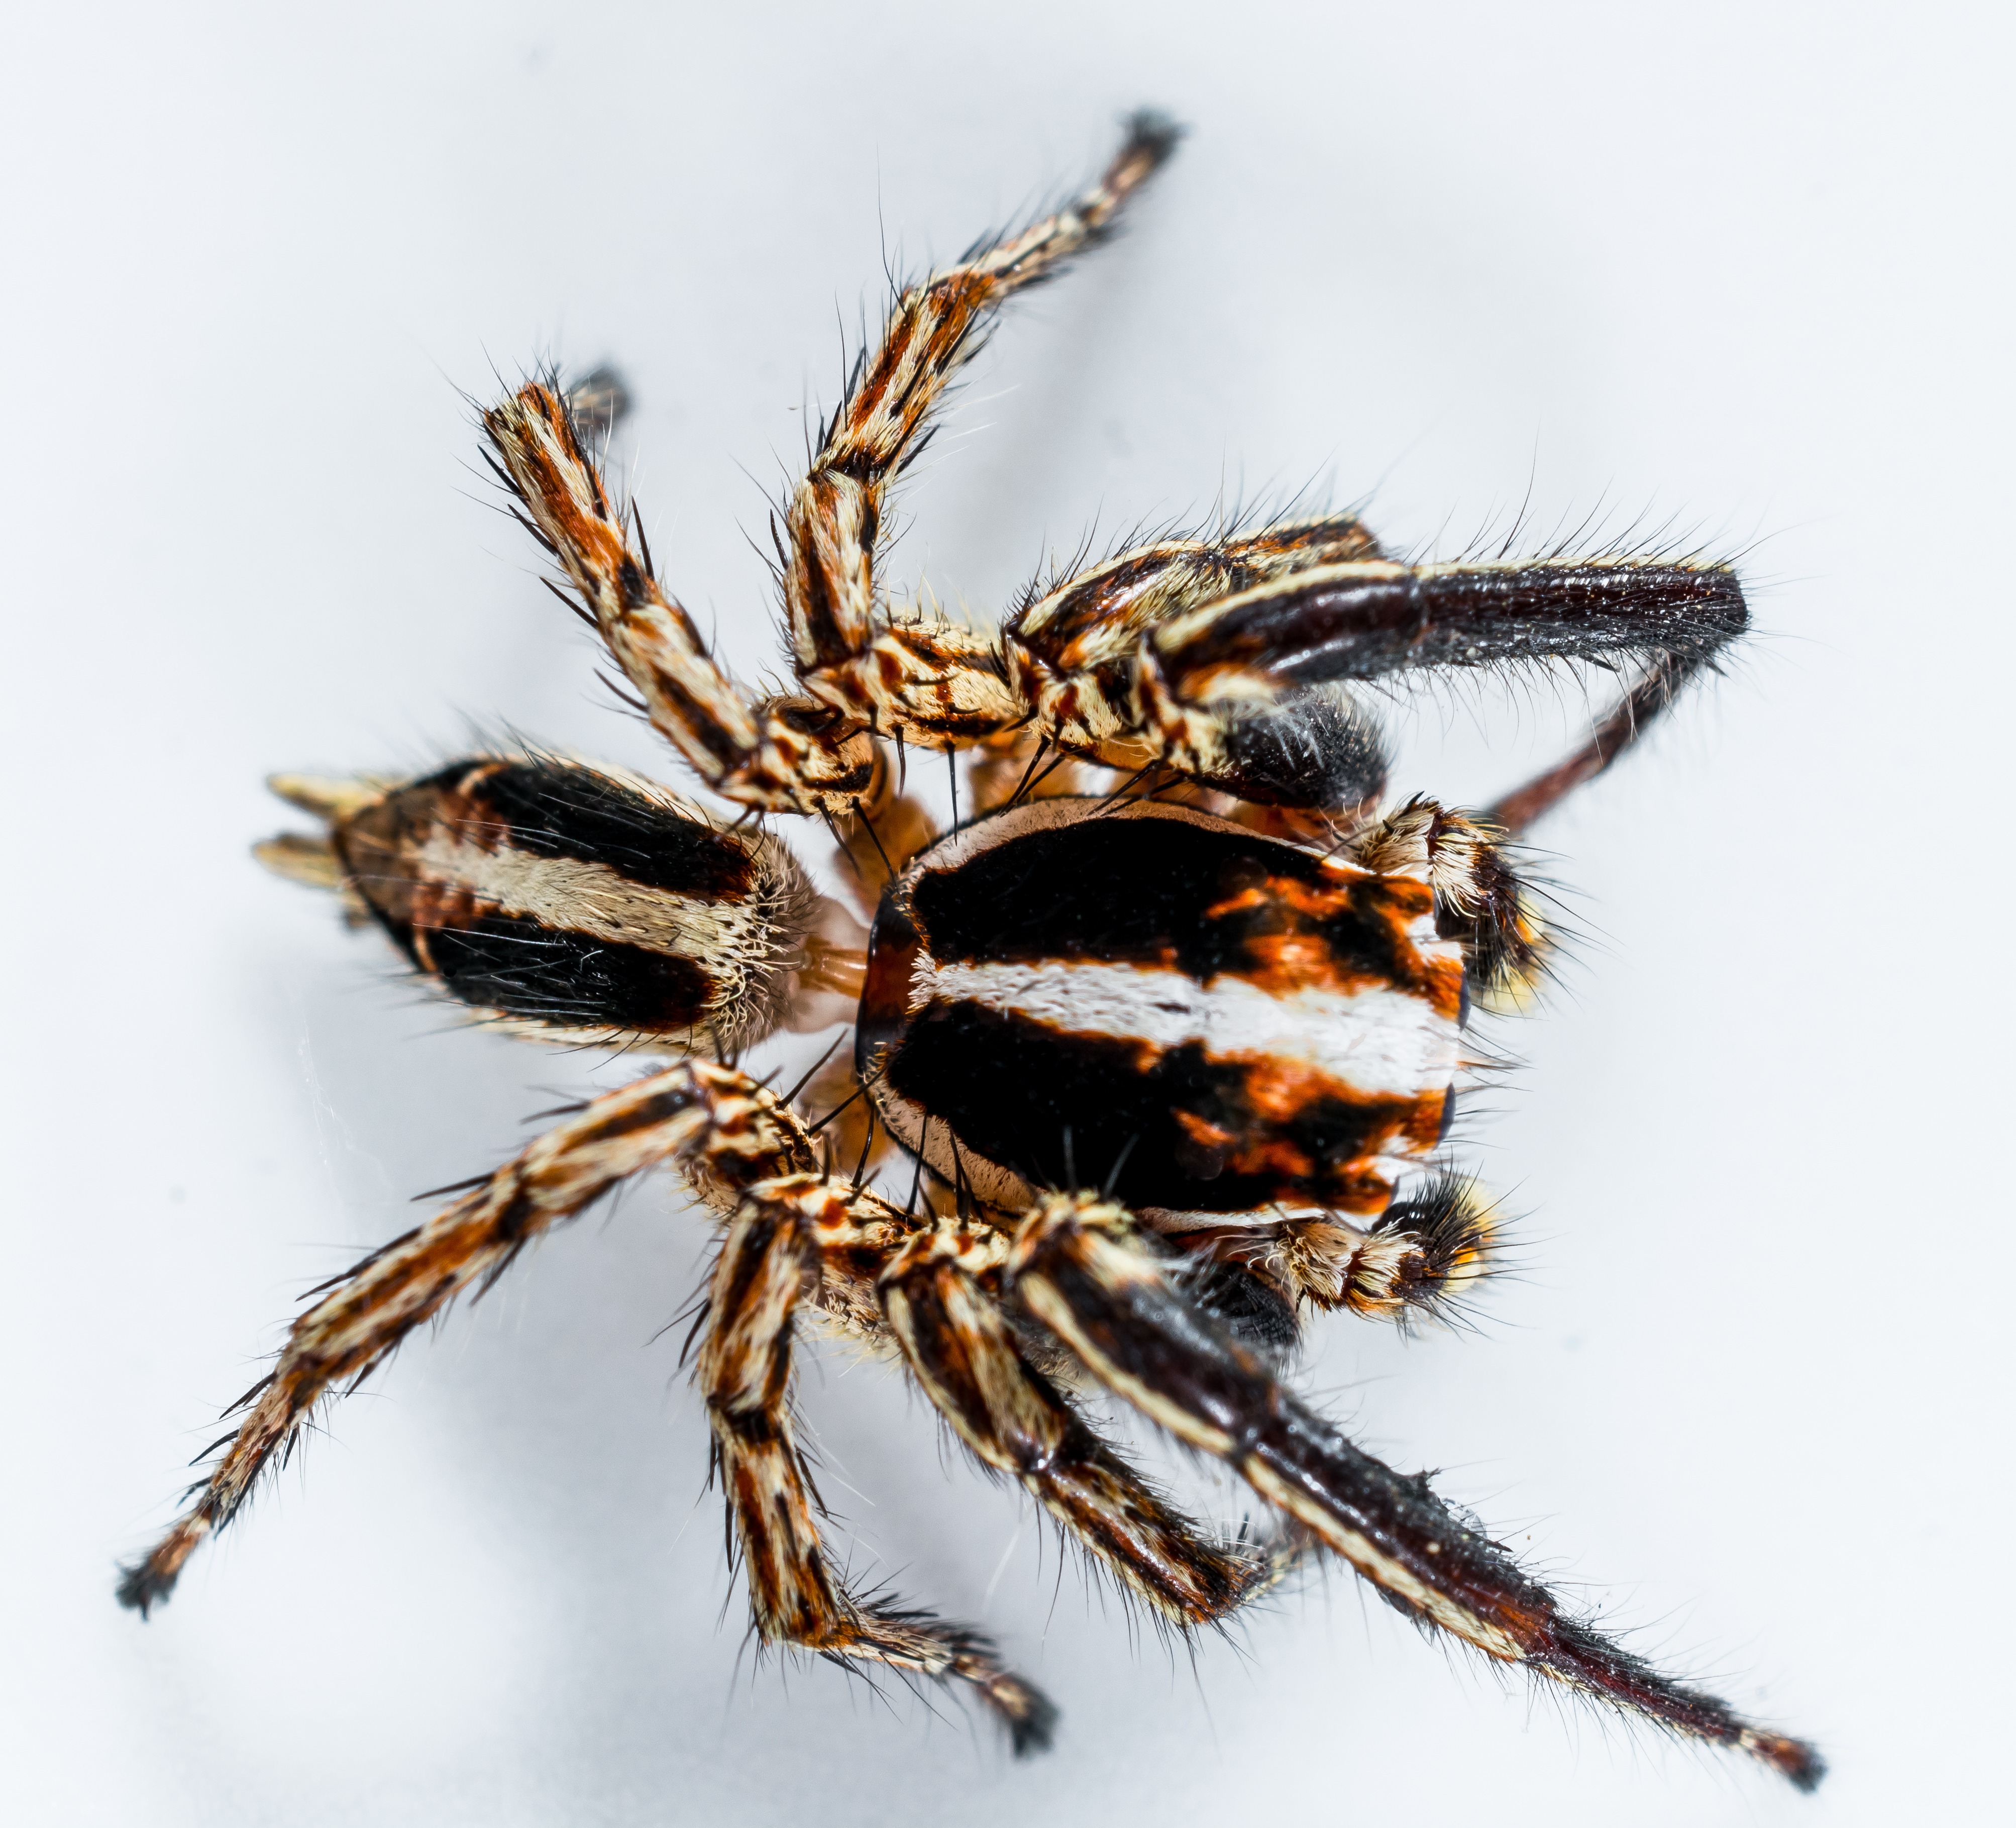
insect, close, fauna, invertebrate, close up, spider, arachnid, tarantula, macro photography, arthropod, european garden spider, wolf spider, araneus, small spider, jumping spider, orb weaver spider